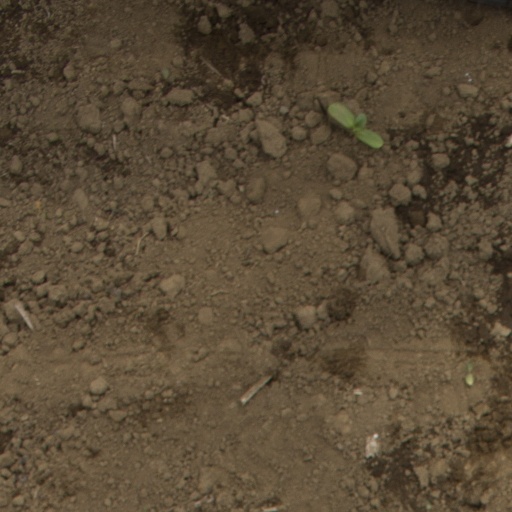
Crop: Jerusalem artichoke